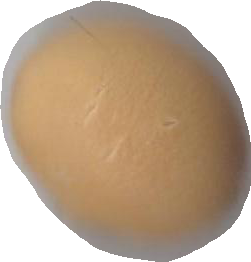
Variety: Grobogan